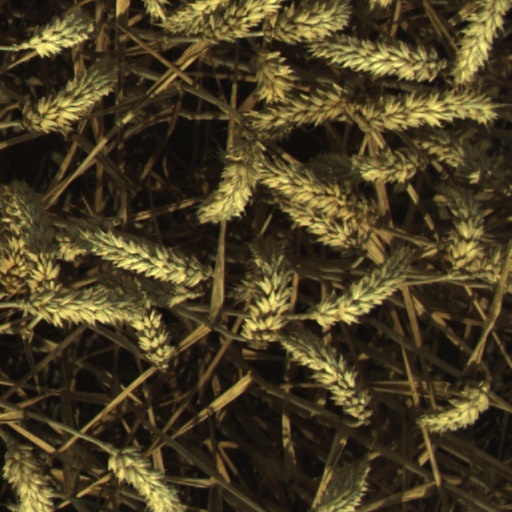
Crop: wheat